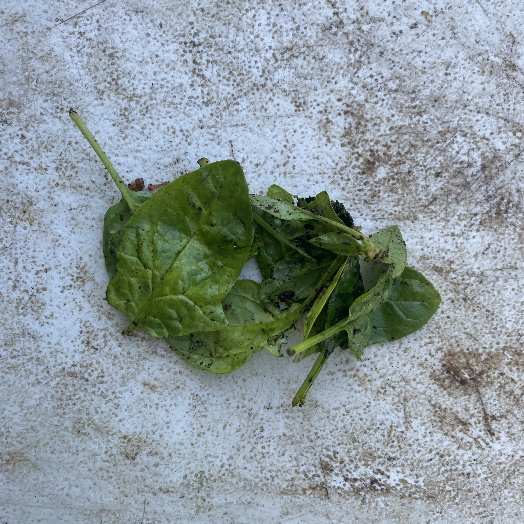
Label: generalcompost